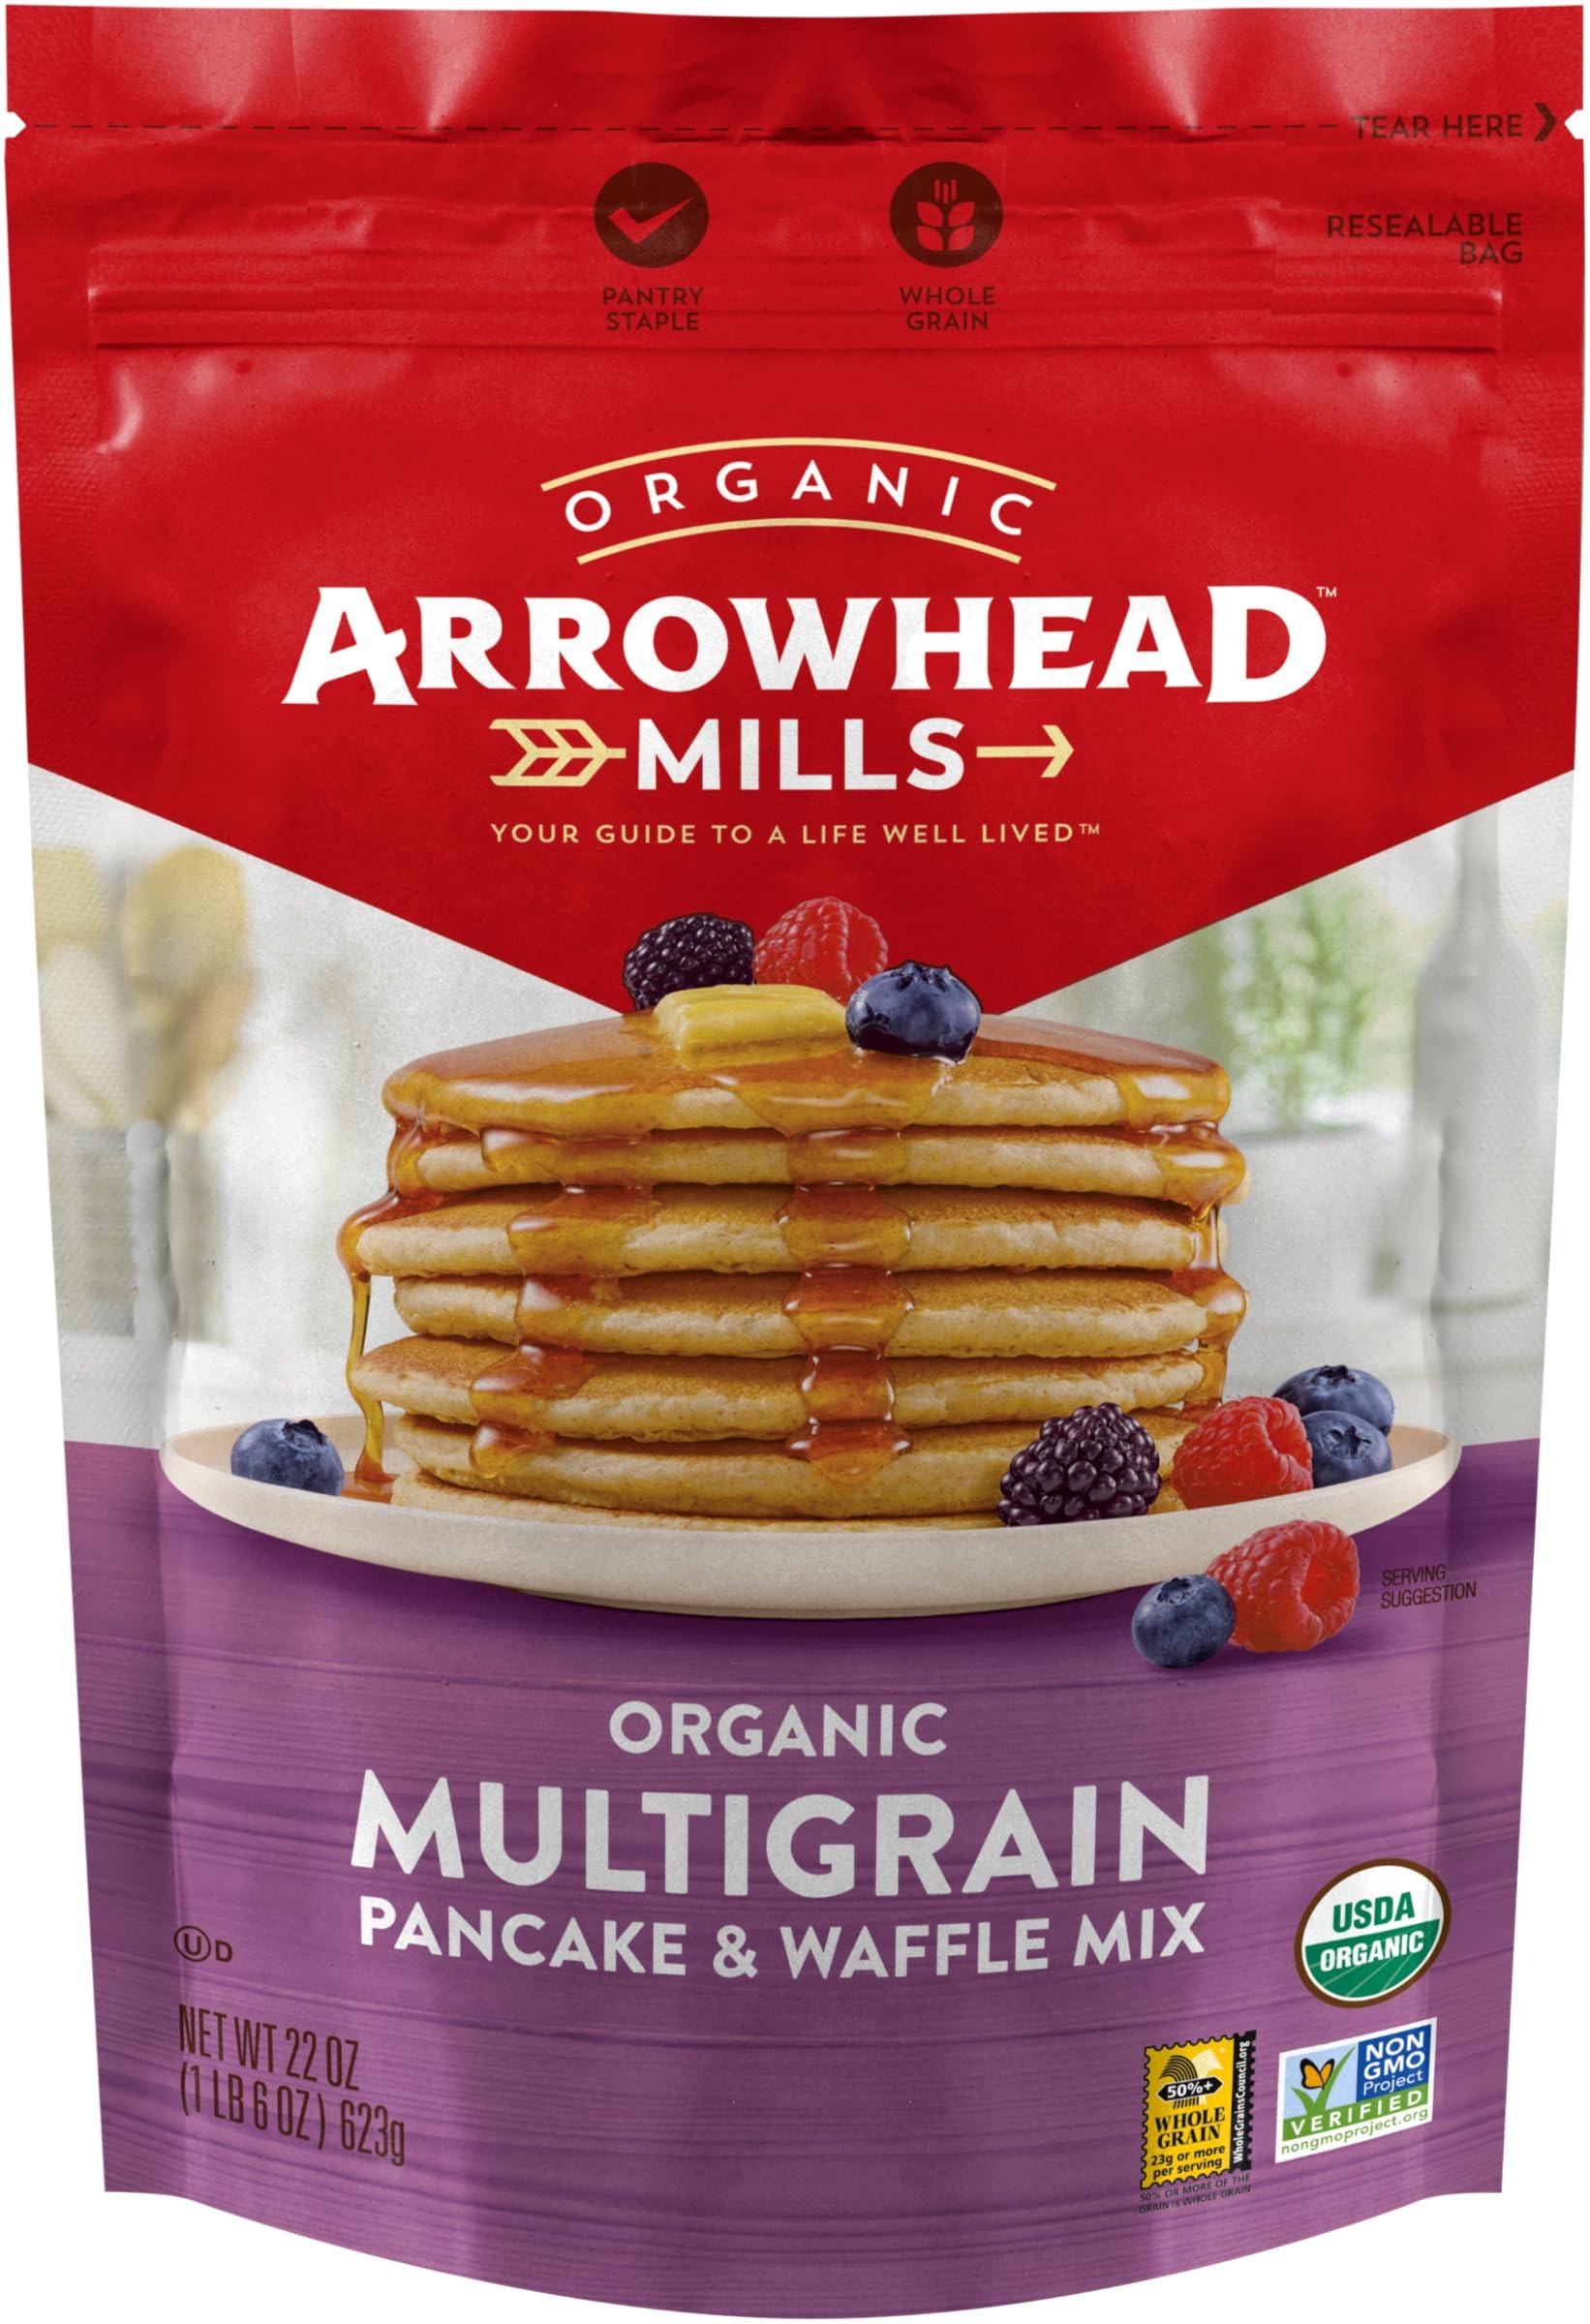
Item Name: Arrowhead Mills Organic Multigrain Pancake & Waffle Mix, 22 Ounce Bag (Pack of 6)
Bullet Point 1: 6 - 22 oz bags of Multigrain Pancake & Waffle Mix
Bullet Point 2: Made with organic non-gmo wheat flour
Bullet Point 3: 100% commitment to quality. State of Readiness: Ready to Mix
Bullet Point 4: Made with whole grain yellow corn flour, whole grain wheat flour and other simple ingredients
Bullet Point 5: Just add oil and milk or water to this pancake mix to make delicious multigrain pancakes or waffles
Product Description: <b>6 - 22 oz bags of Multigrain Pancake & Waffle Mix</b><br>Arrowhead Mills Organic Multigrain Pancake & Waffle Mix is made with a nutritious blend of organic whole grains including whole wheat, brown rice, yellow corn, and rye. The delicious balance of wholesome grains bakes up into scrumptious muffins and more. Easy to prepare – just add water – delicious and nutritious pancakes and waffles are ready in minutes.
Value: 132.0
Unit: Ounce

Price: 9.915